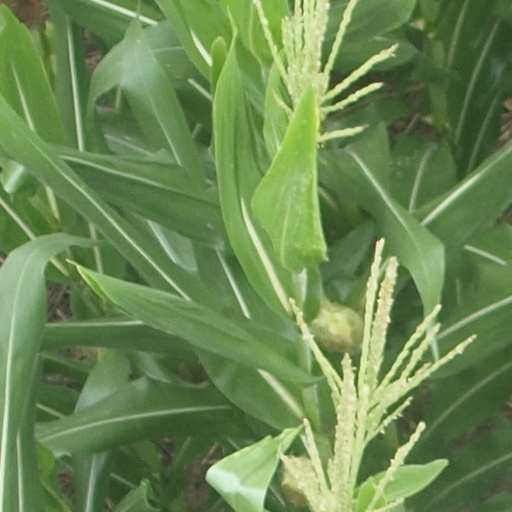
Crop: maize; corn